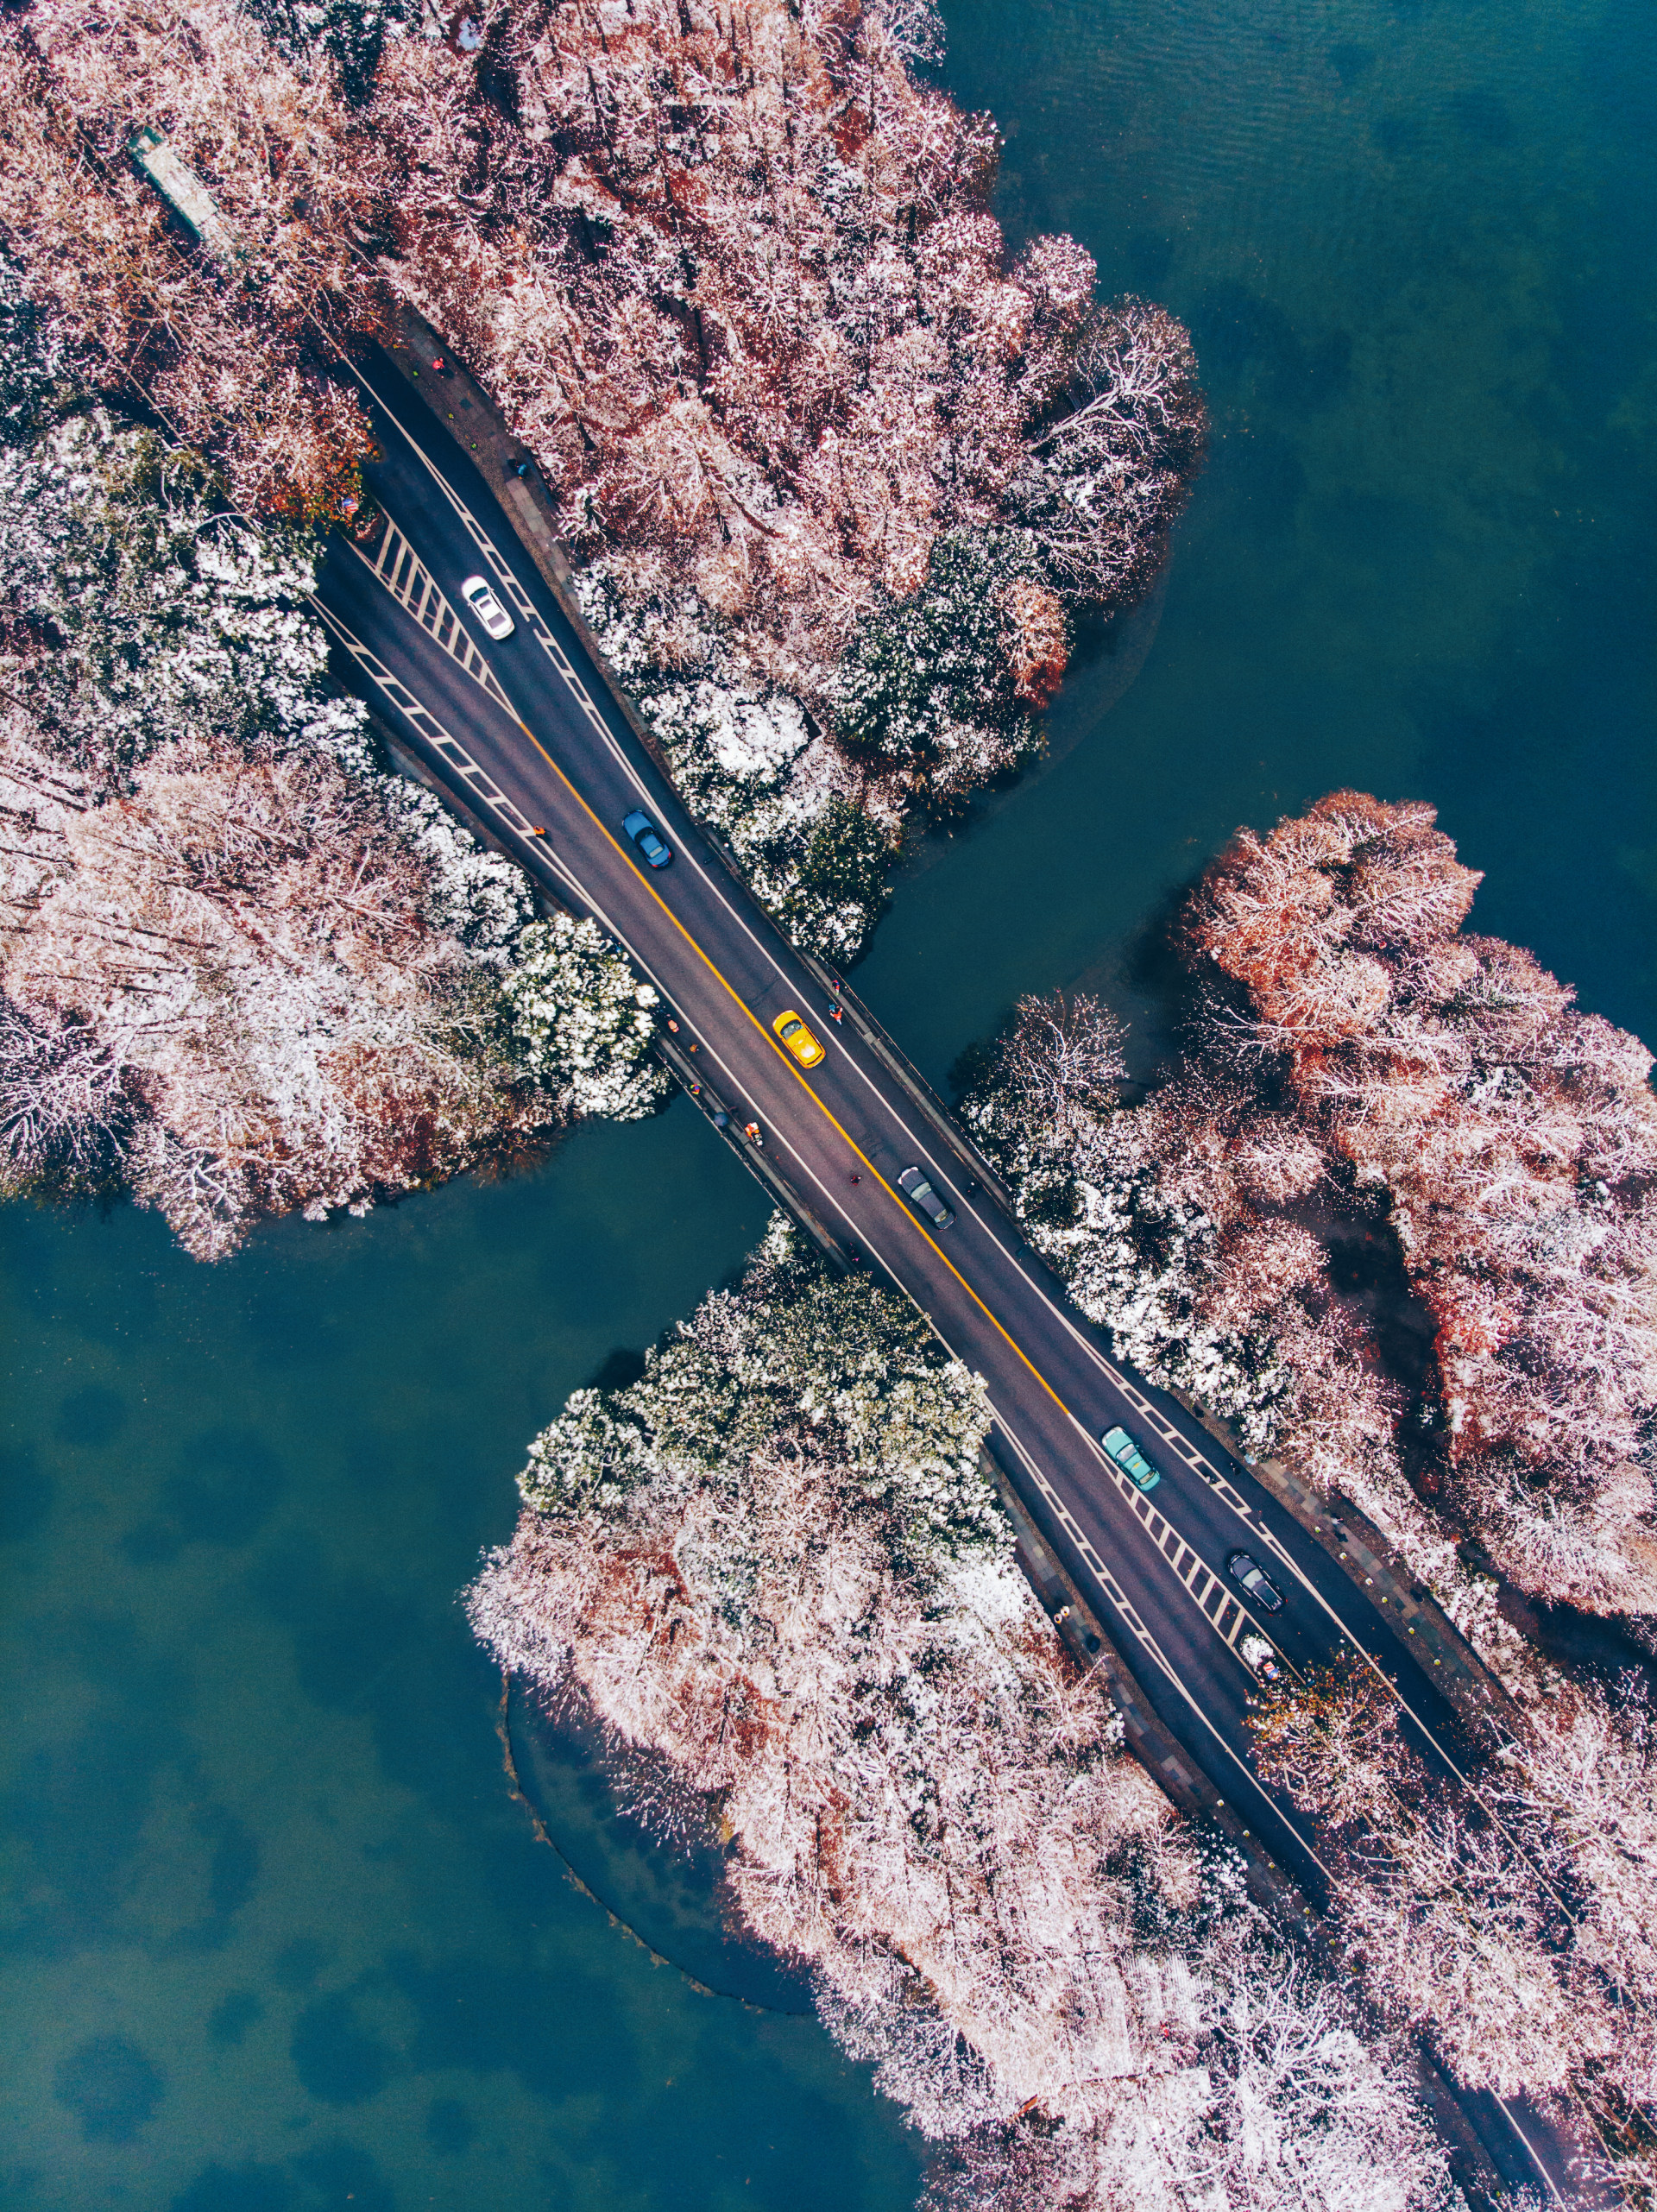
hangzhou, geological phenomenon, sky, aerial photography, photography